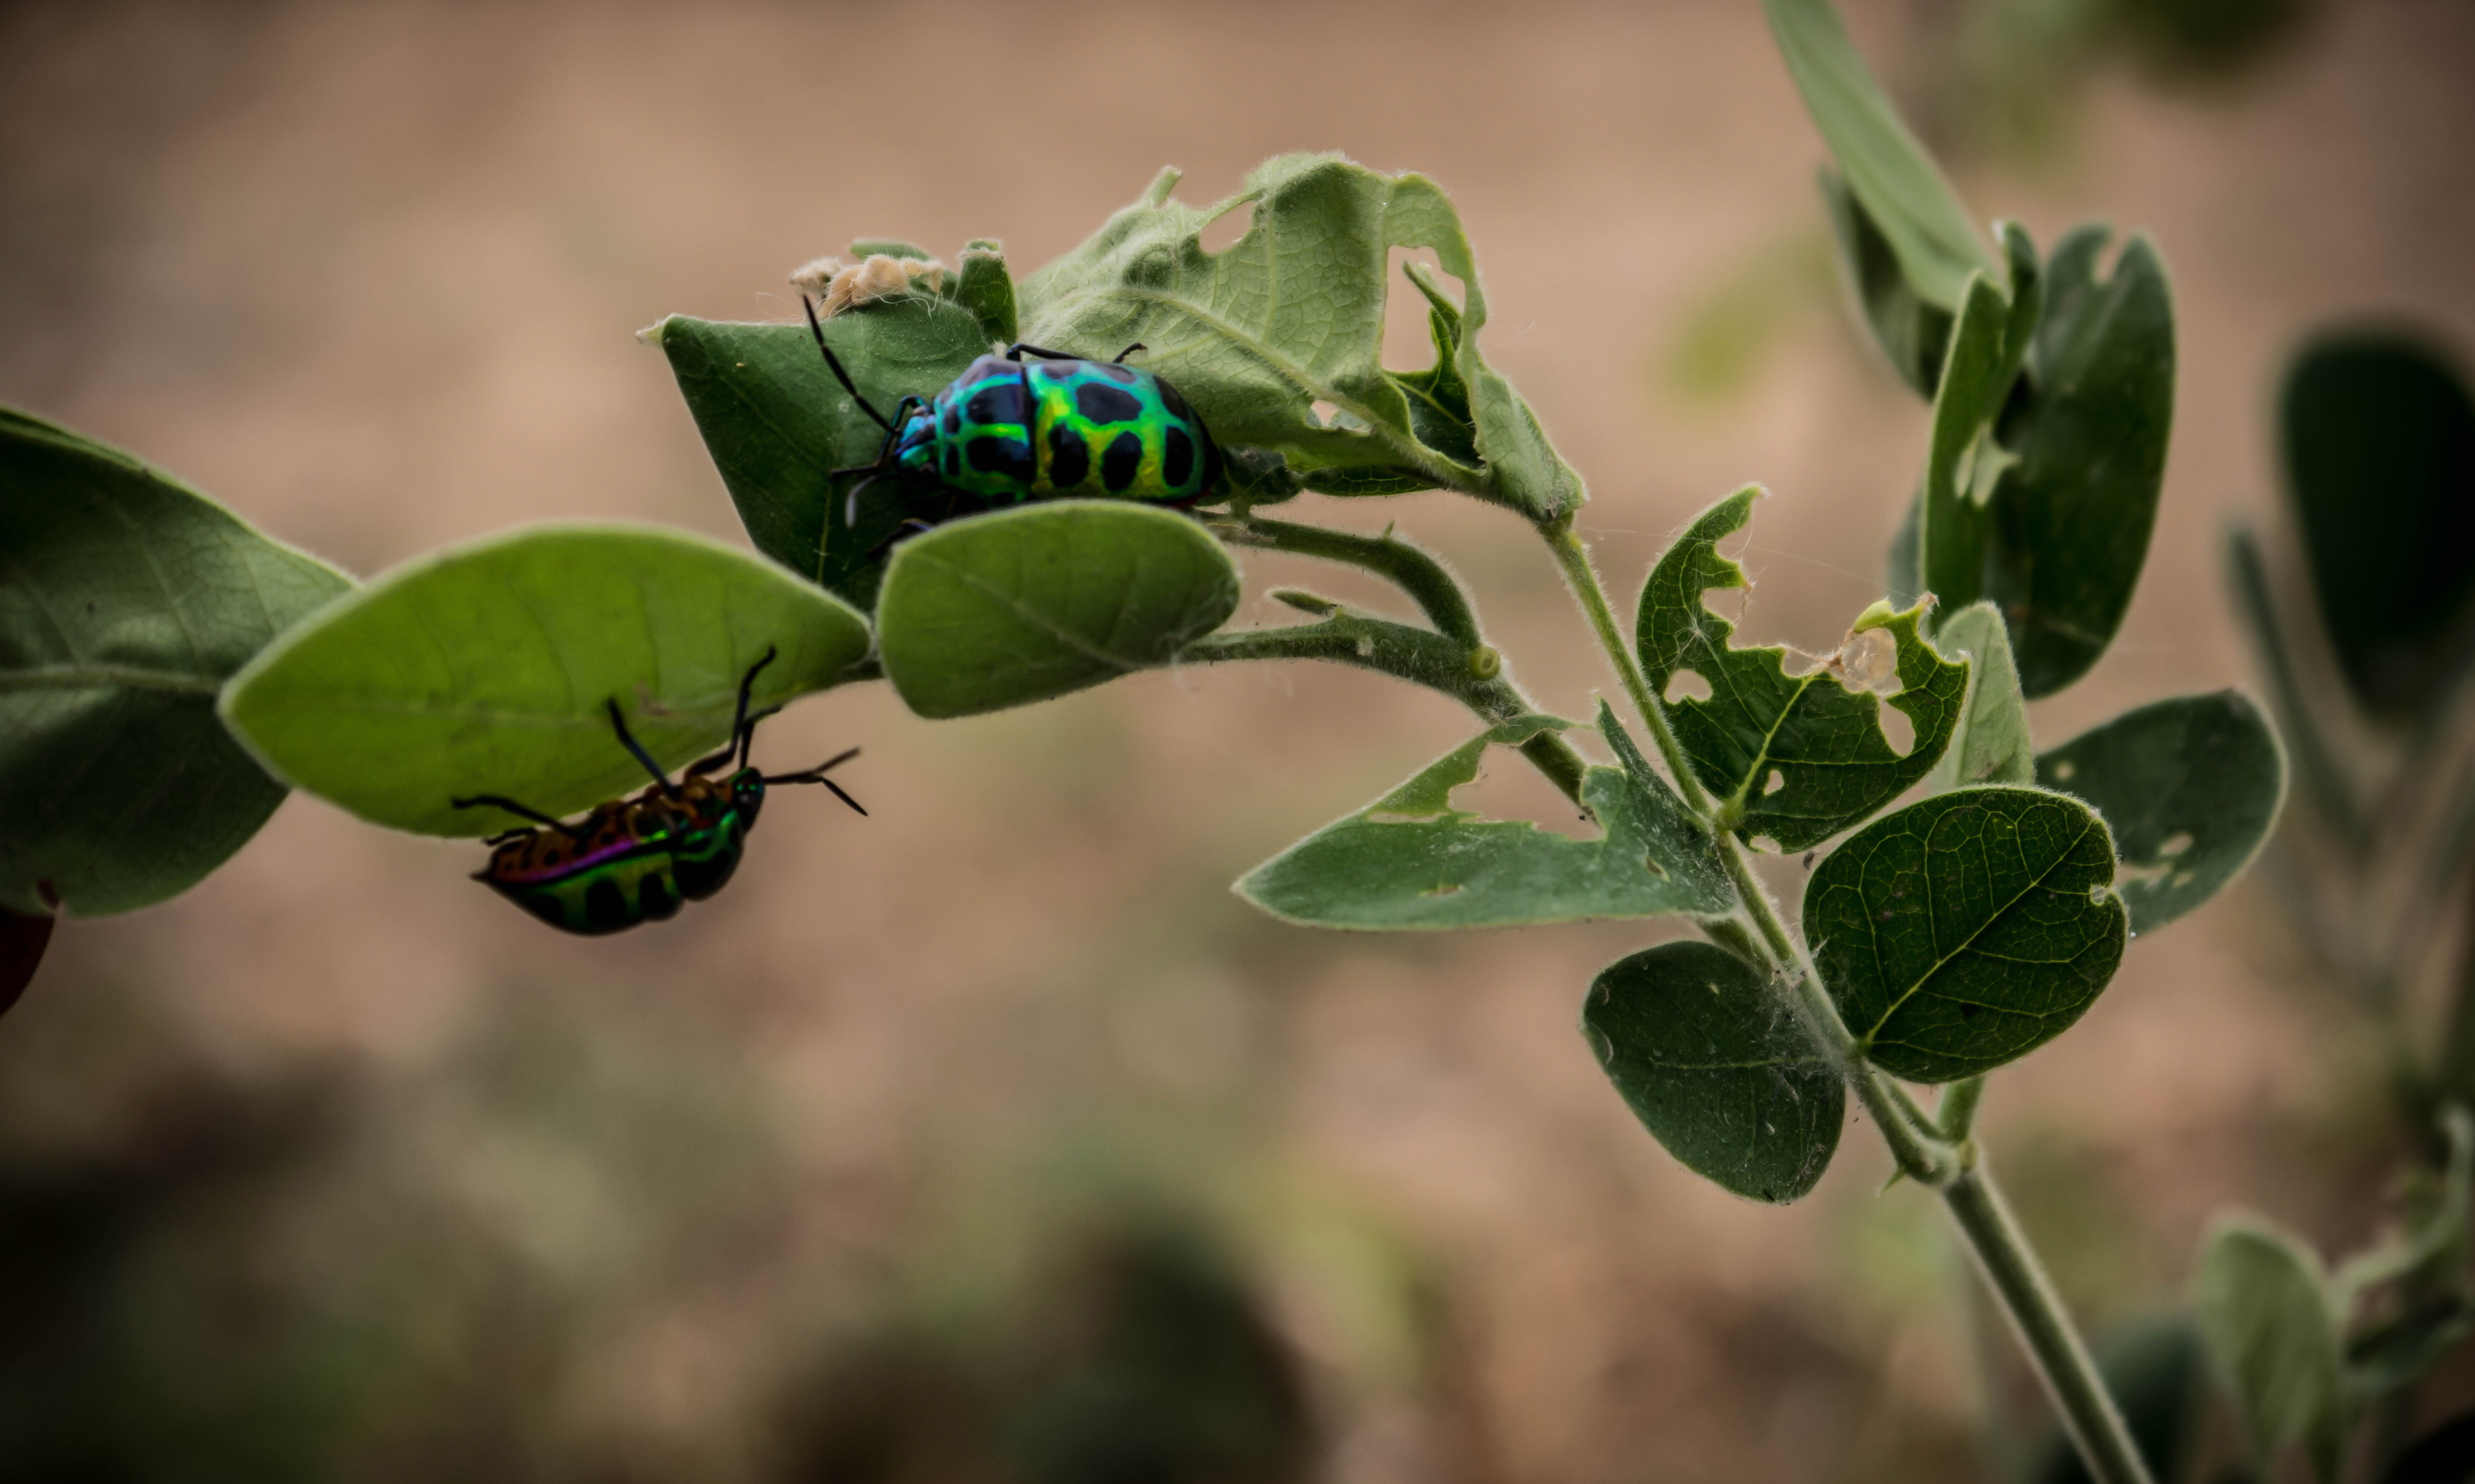
animal, animals, asian, background, beetle, bug, chafer, closeup, color, garden, grass, green, insect, ladybird, leaf, macro, mating, nature, one, pair, plant, sheet, small, species, spring, summer, white, wild, wildlife, flower, organism, flowering plant, plant stem, soil, pest, fruit, borage family